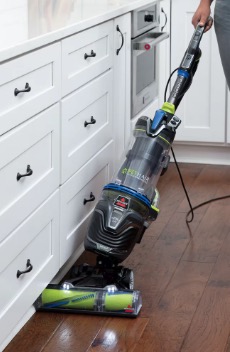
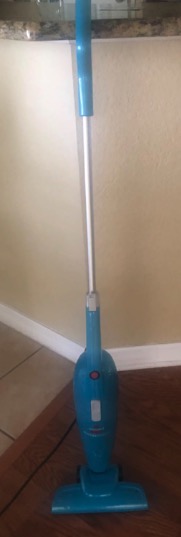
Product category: items_vacuum
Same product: no